History of coronavirus

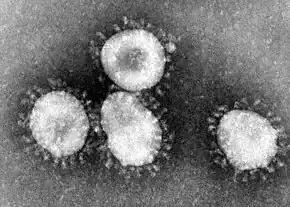
Electron microscopic image of Avian coronavirus.

Arthur Frederick Schalk and Merle C. Fawn at the North Dakota Agricultural College were the first to report what was later identified as coronavirus disease in chickens. Their publication in the "Journal of the American Veterinary Medical Association" in 1931 indicates that there was a new respiratory disease that mostly affected 2-day-old to 3-week-old chickens. They referred to the disease as "an apparently new respiratory disease of baby chicks." The symptoms included severe shortness of breath and physical weakness. The infection was contagious and virulent, easily transmitted through direct contact between chickens or experimental transfer of the bronchial exudates from infected to healthy chickens. The maximum mortality recorded was 90%.